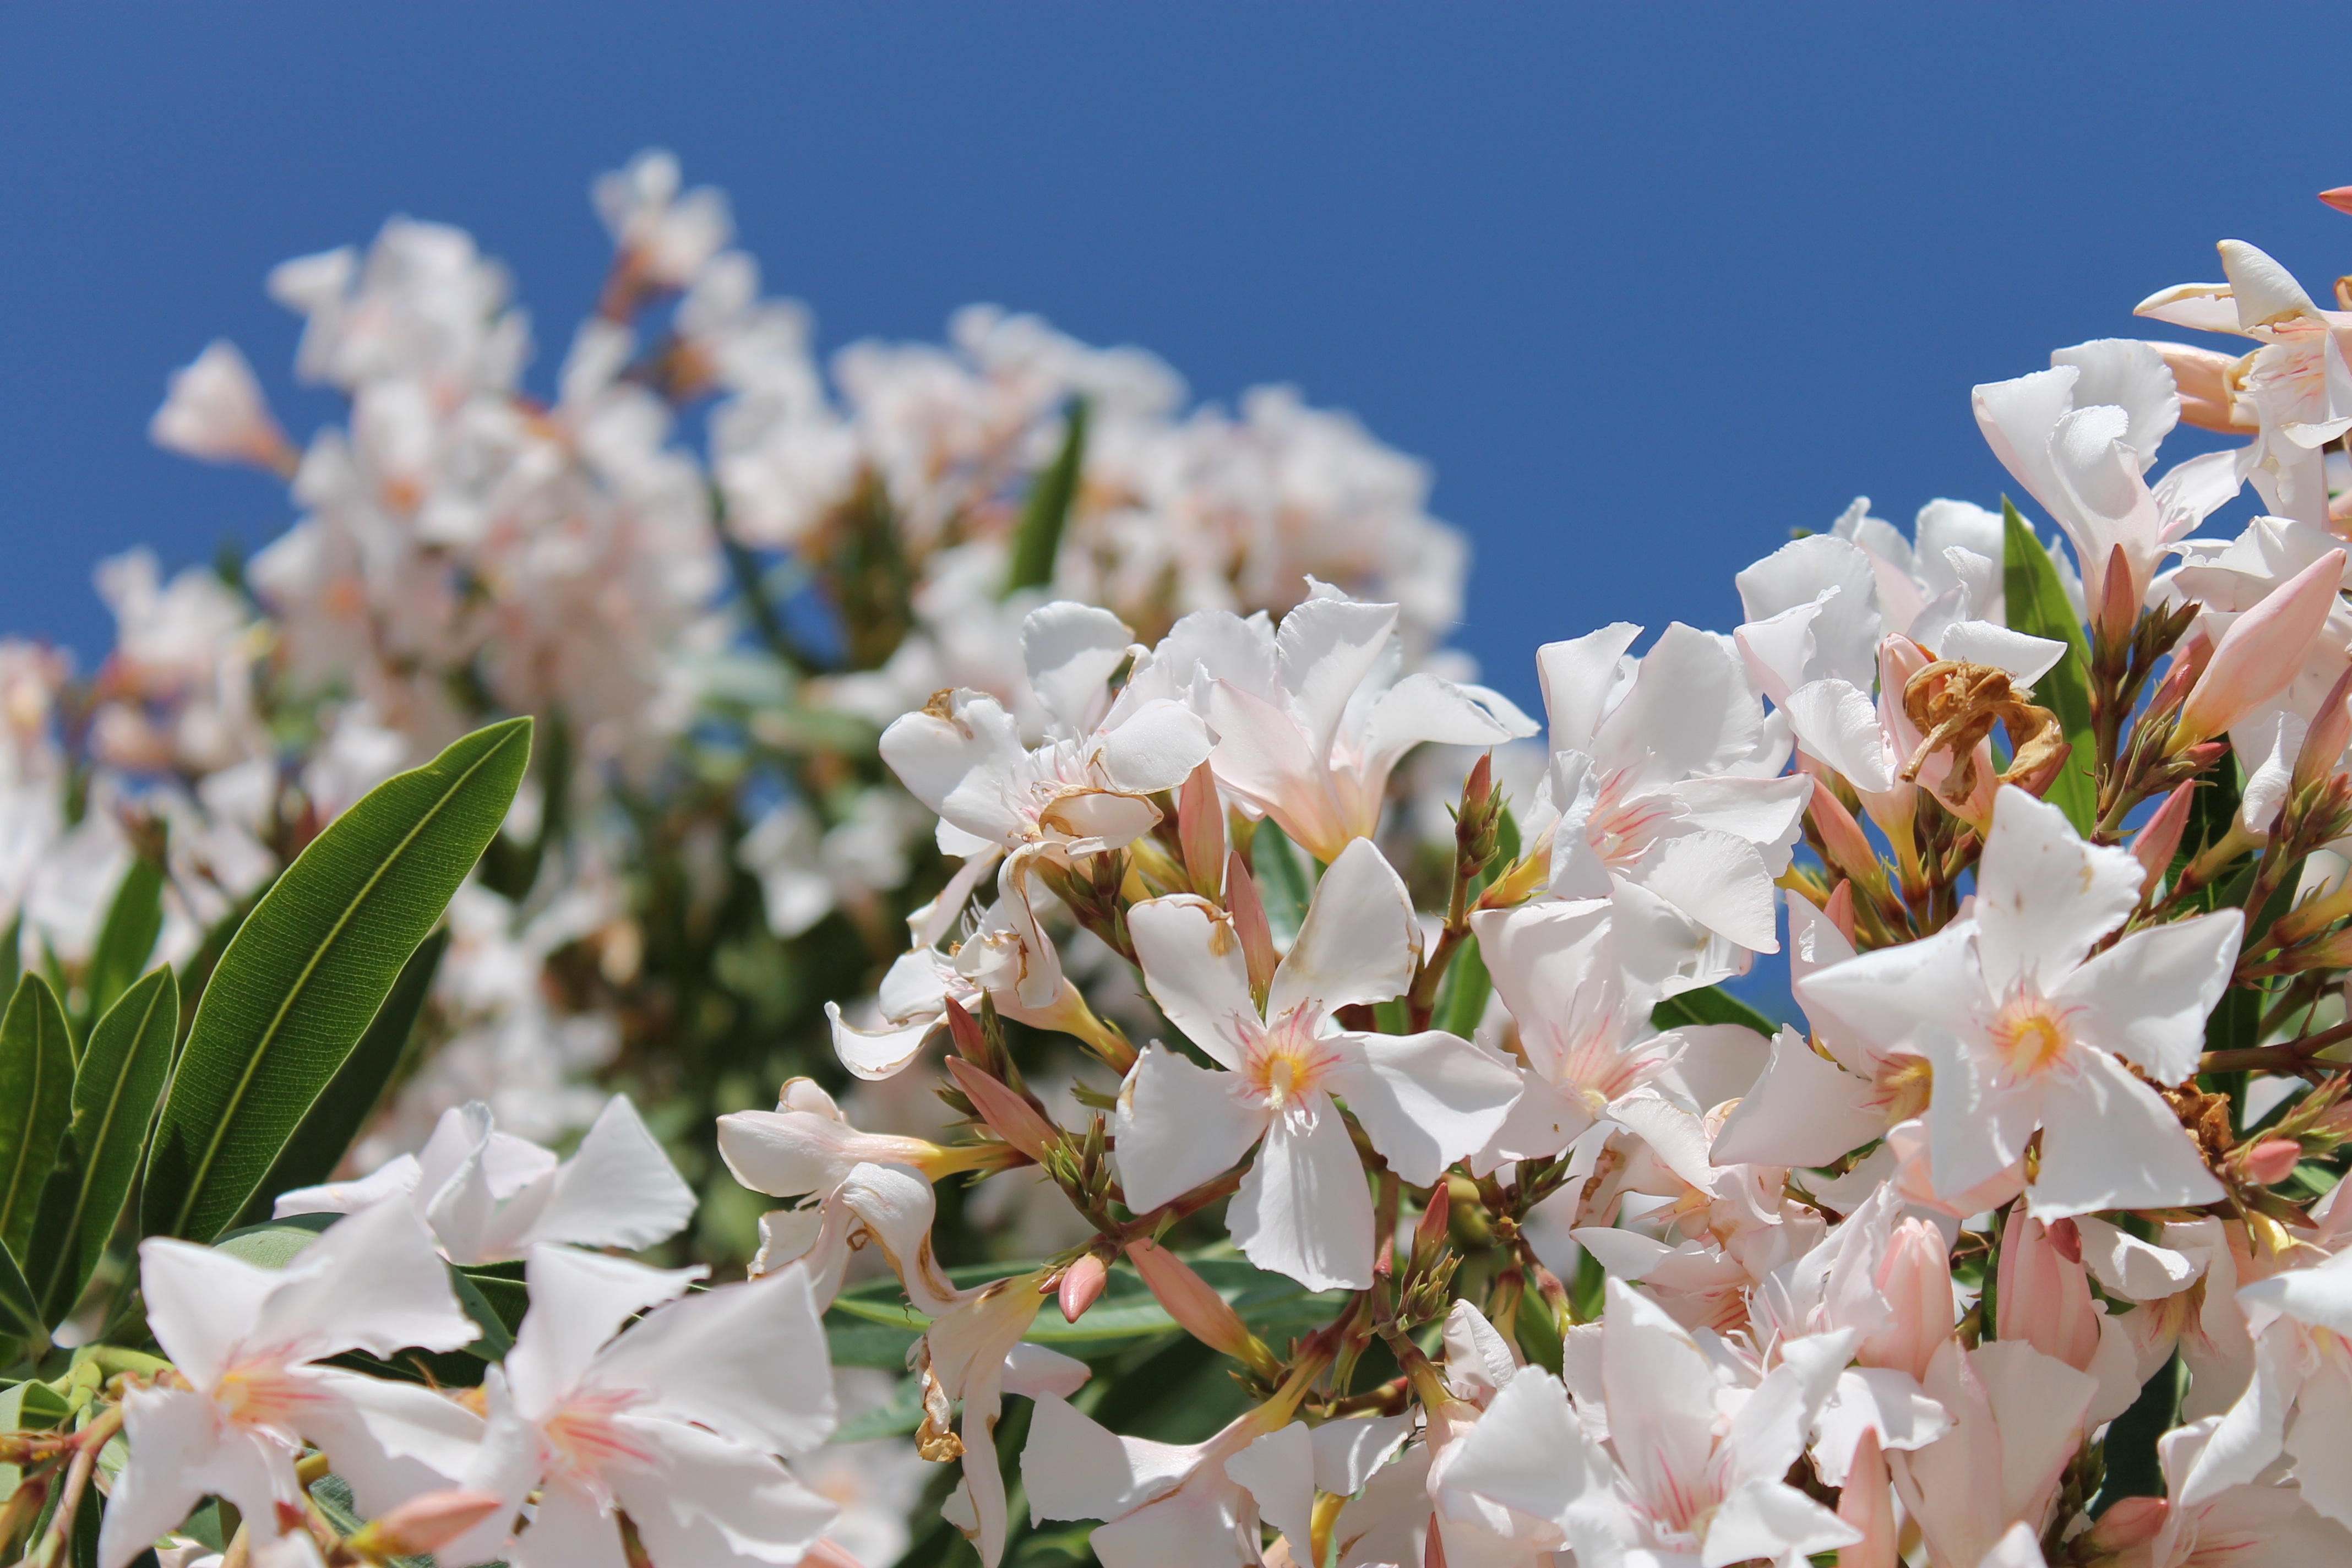
tree, nature, branch, blossom, plant, white, leaf, flower, petal, summer, bouquet, spring, green, red, botany, blue, colorful, yellow, garden, flora, season, cherry blossom, plants, wildflower, flowers, dahlia, background, shrub, chrysanthemum, flowering, yellow flowers, ros, macro photography, summer flowers, black background, flowering plant, wild pansy, woody plant, land plant